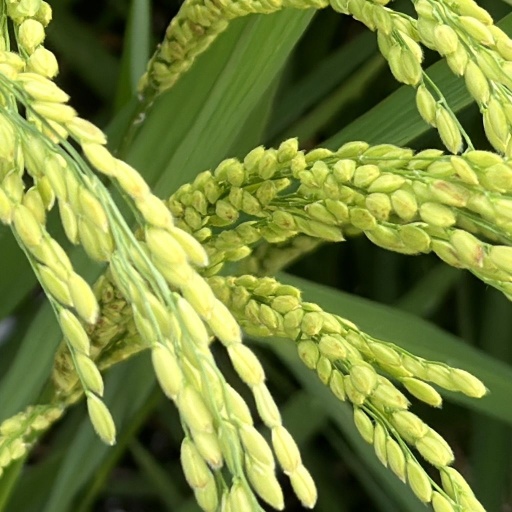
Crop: rice